Mooney M22 Mustang

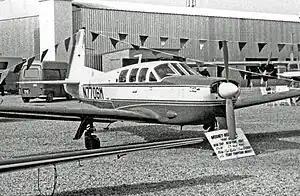
The second Mooney M22 Mustang displayed at the Paris Air Show in June 1967 after flying nonstop from New York in 13 hours 10 minutes

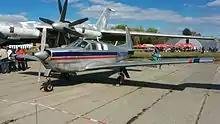
Mooney M22 Mustang N7706M displayed at the State Air Museum, Kyiv, Ukraine on September 18, 2016

The Mooney M22 Mustang is the first attempt at a pressurized single engine aircraft by the Mooney Aircraft Company of the United States.